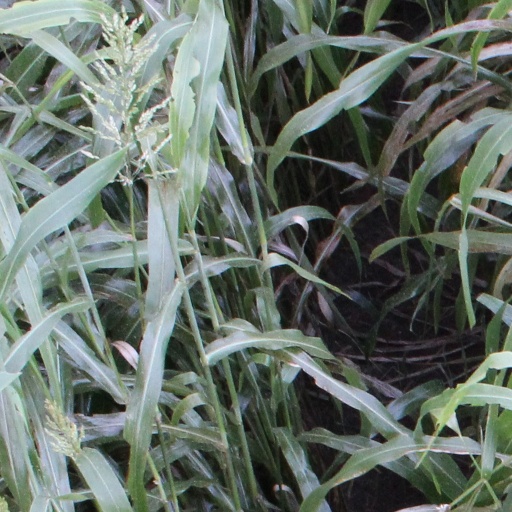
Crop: sorghum